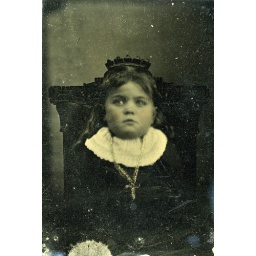
I like the added cross necklace--and the chair that creates a crown! Acquired in Dacoma, Oklahoma in the 60s